Treysa station

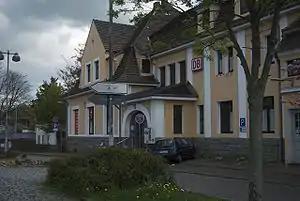

Treysa station is a train station in Schwalmstadt, Hesse, on the Main–Weser Railway. It was formerly a railway junction, connecting to the Leinefelde–Treysa section of the Cannons Railway.